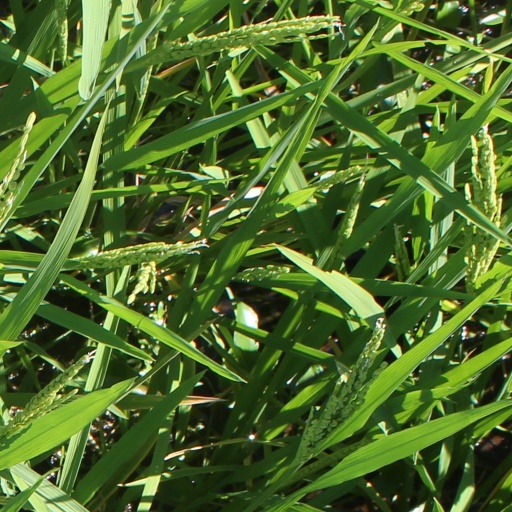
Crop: rice